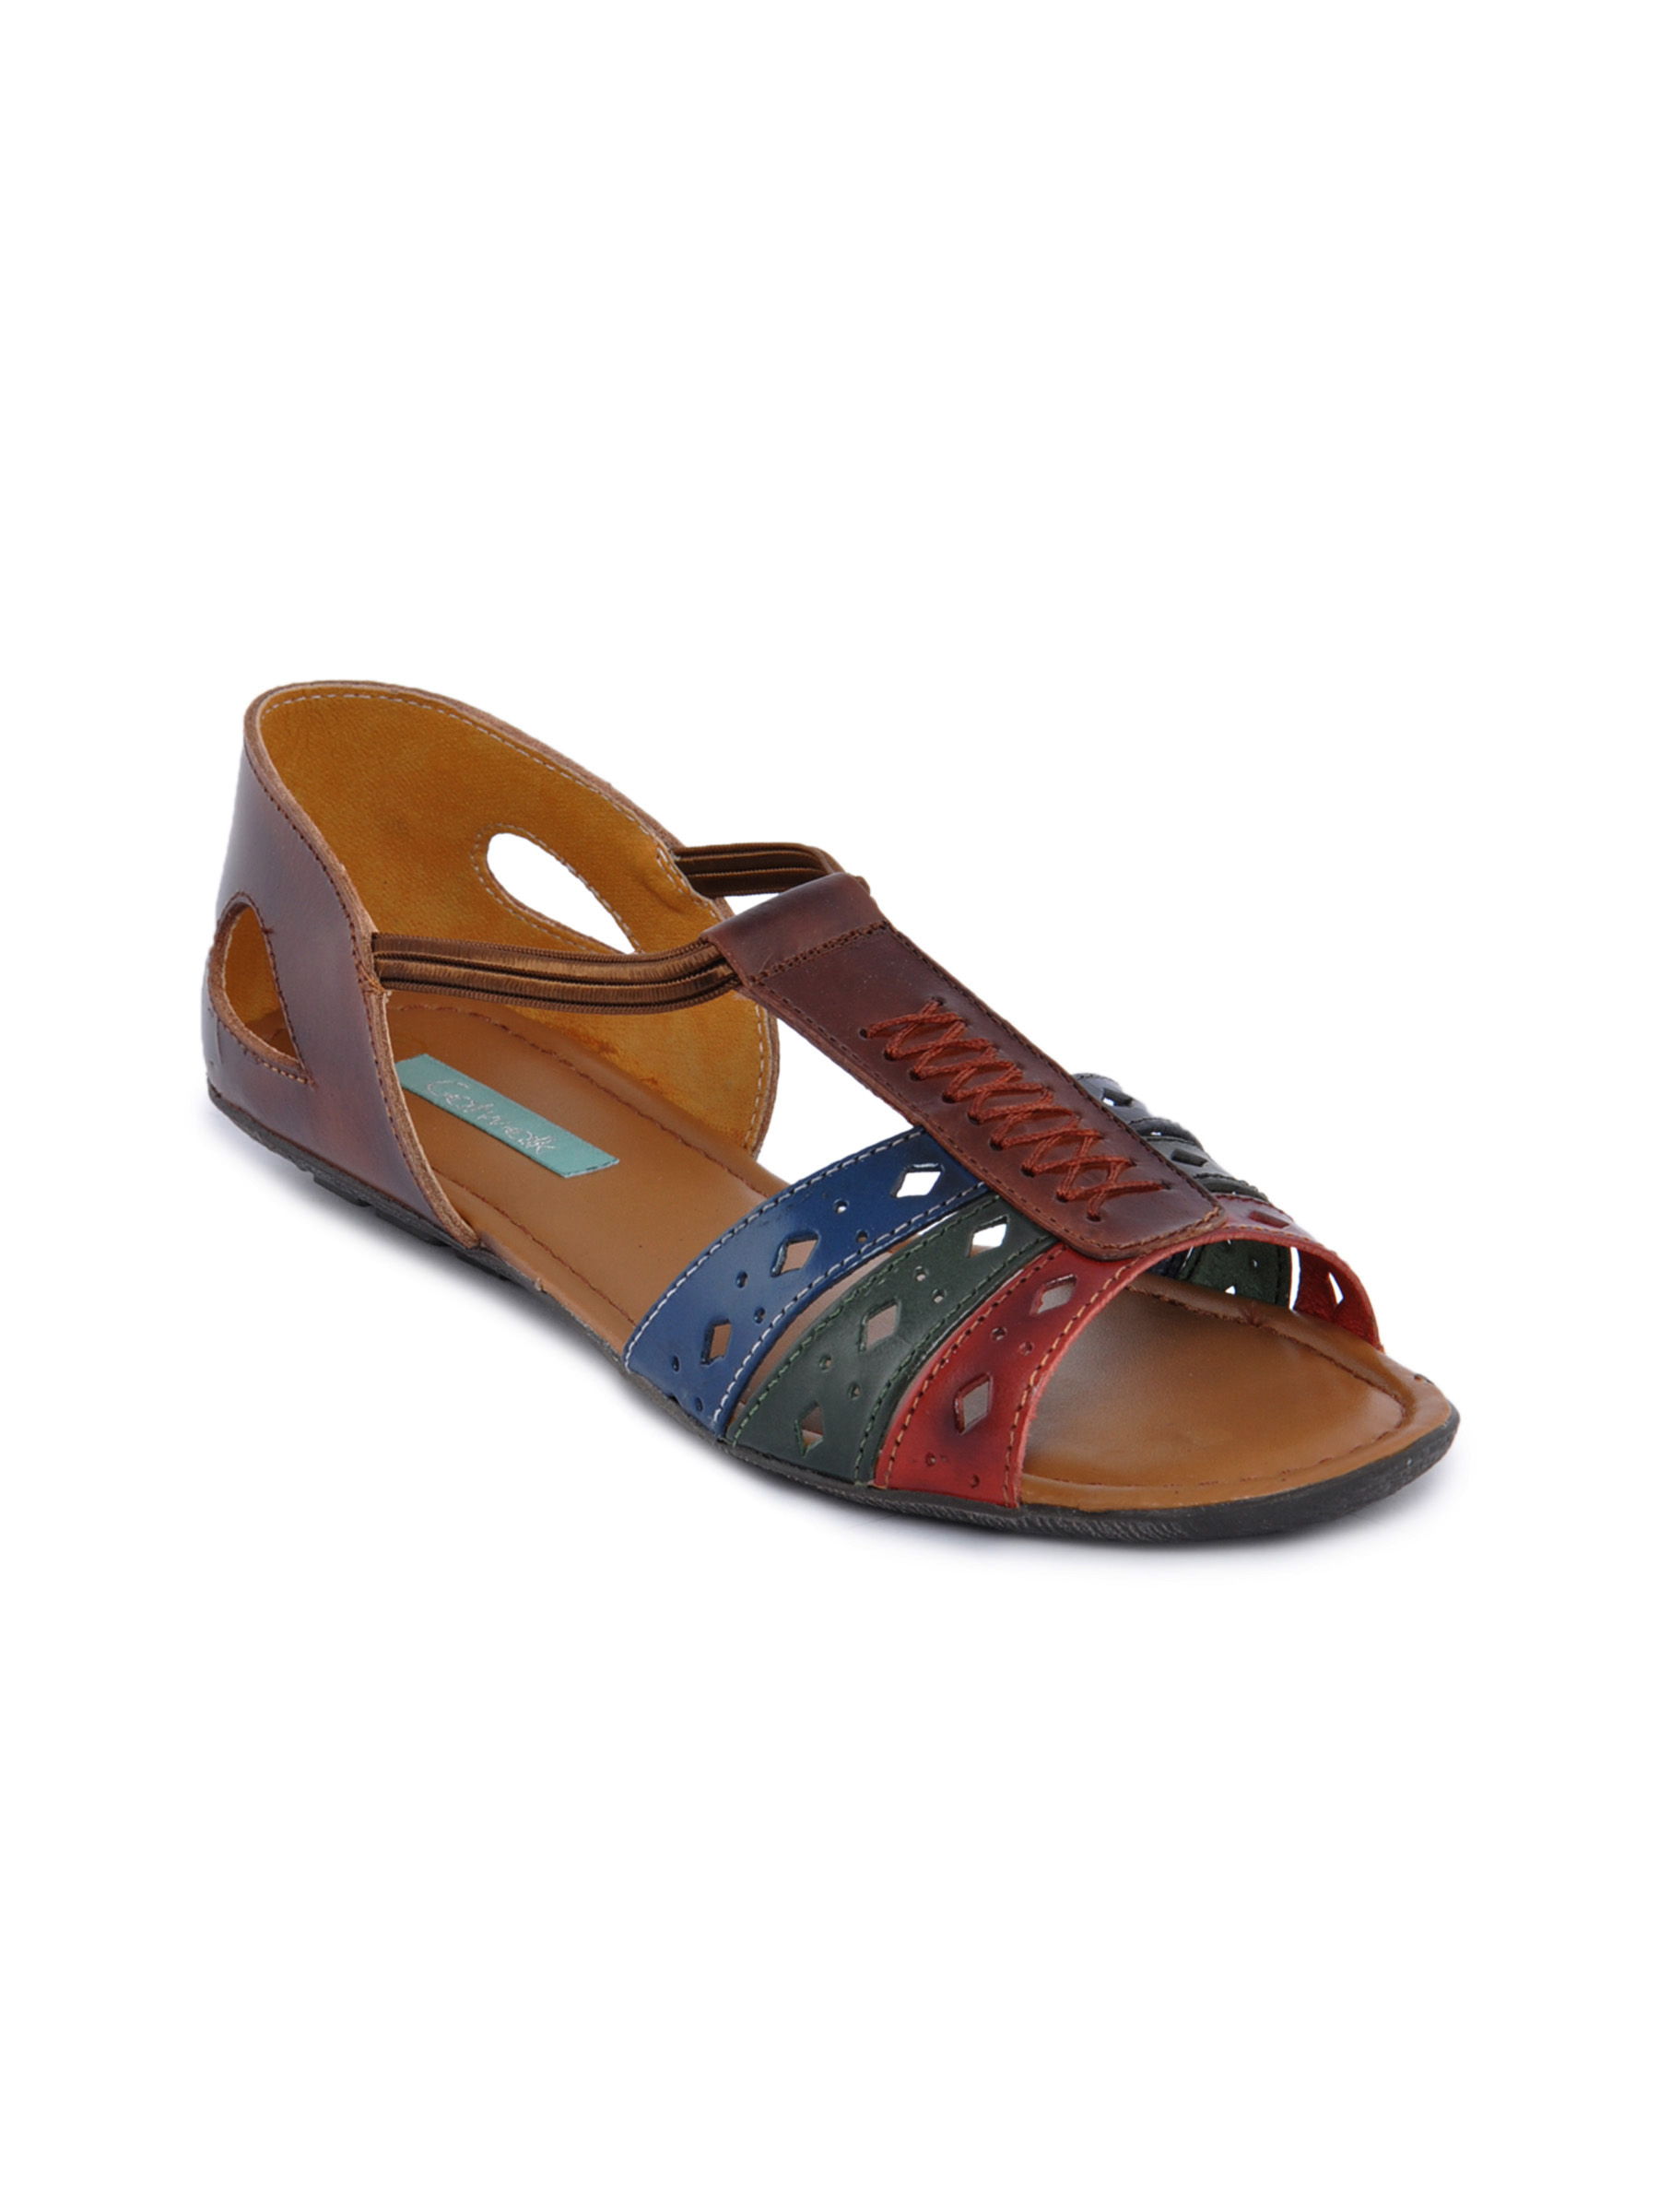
Catwalk Women Closed Brown Sandals
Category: Footwear / Shoes / Flats
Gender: Women
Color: Brown
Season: Winter 2015
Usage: Casual